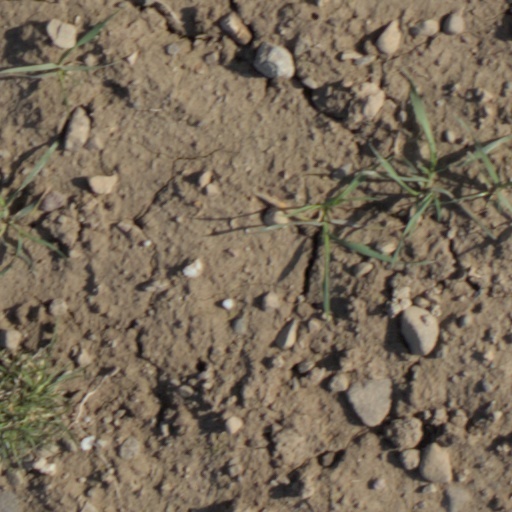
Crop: wheat